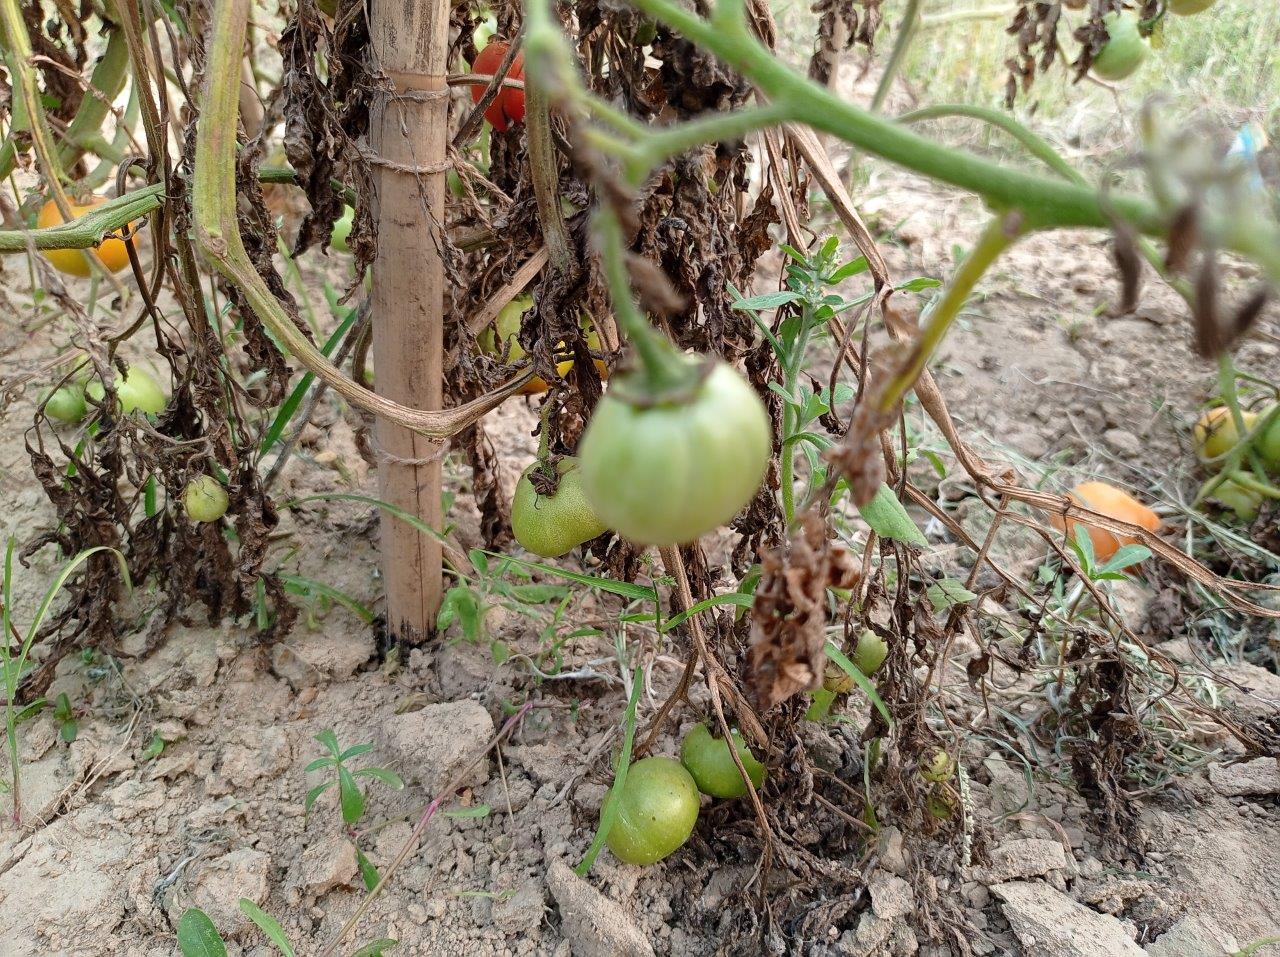
Maturity: Immature